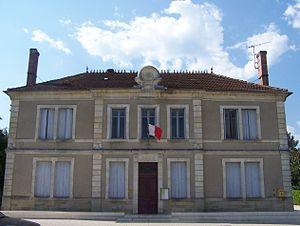
Mairie de Coimères (Gironde, France)
Coimères est une commune du Sud-Ouest de la France, située dans le département de la Gironde en région Nouvelle-Aquitaine.